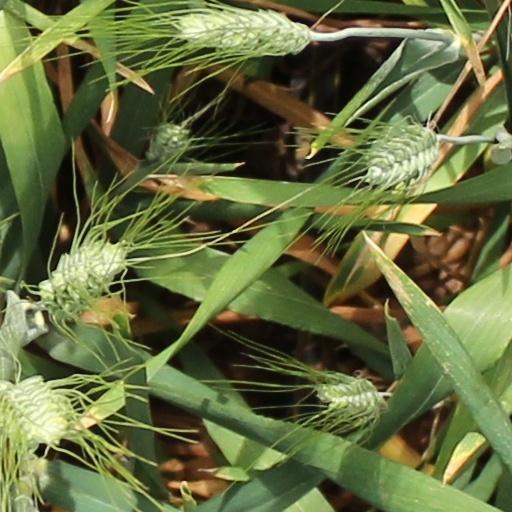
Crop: wheat